Nicktoons MLB

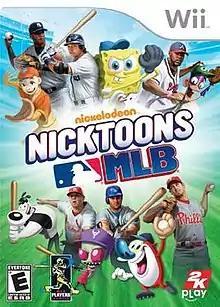
North American cover for the Wii version

Nicktoons MLB is a baseball video game released for the Xbox 360, Wii, Nintendo DS, and Nintendo 3DS platforms. The game was developed by High Voltage Software and published by 2K in 2011. It features playable characters from Nickelodeon shows including "SpongeBob SquarePants", "Invader Zim", "The Ren & Stimpy Show", "Danny Phantom", "Planet Sheen", "", "Fanboy & Chum Chum", "T.U.F.F. Puppy", and "The Adventures of Jimmy Neutron, Boy Genius." Two characters only are playable in the 3DS version. One of them is the titular character Jimmy Neutron, and the other is from the Nickelodeon game "Monkey Quest". Characters from "Rugrats", "Rocko's Modern Life", "Aaahh!!! Real Monsters", "Hey Arnold!", "The Angry Beavers", "CatDog", "", "Back at the Barnyard", and "The Mighty B!" make cameo appearances in the game's loading screens. In addition to Nickelodeon characters and some fictional baseball teams, the game also features players from real Major League Baseball teams. The game's announcers are Perch Perkins from SpongeBob SquarePants and GIR from Invader Zim.